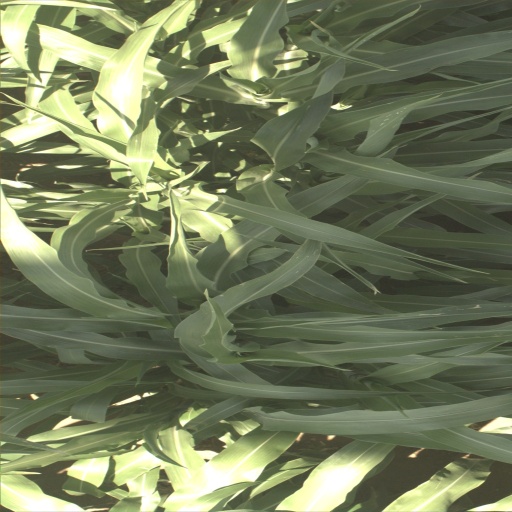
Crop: sorghum